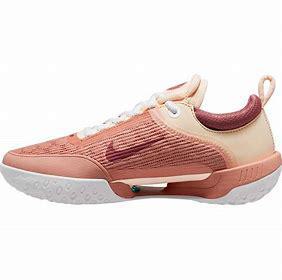
Brand: Nike
Model: Court Zoom NXT